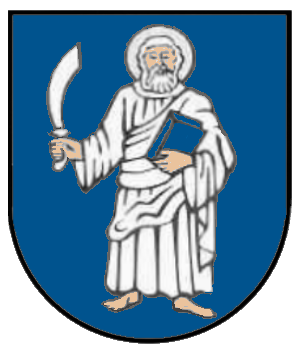
Edersleben est une commune allemande de l'arrondissement de Mansfeld-Harz-du-Sud, Land de Saxe-Anhalt.